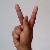
The image shows a hand gesture representing the letter 'K' in Indian Sign Language.